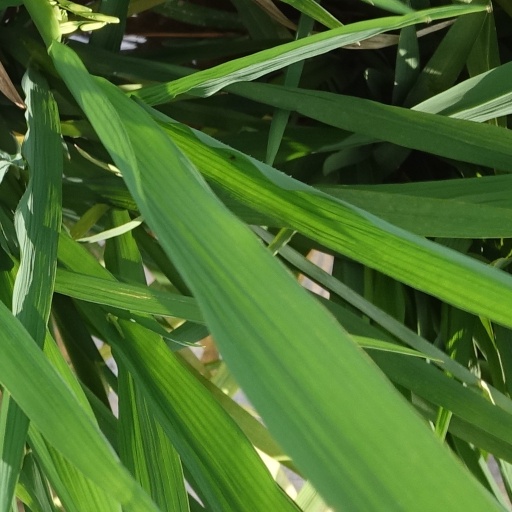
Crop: rice